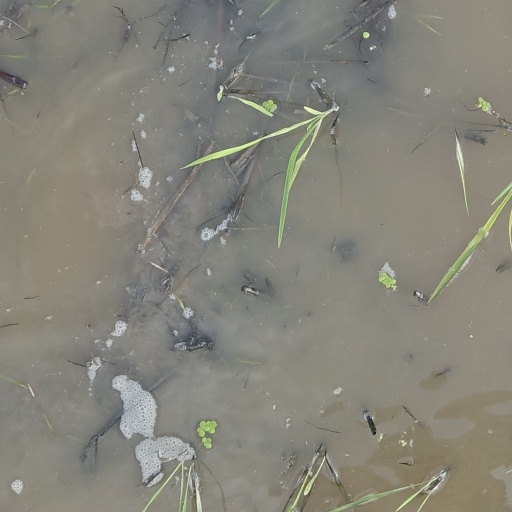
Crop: rice